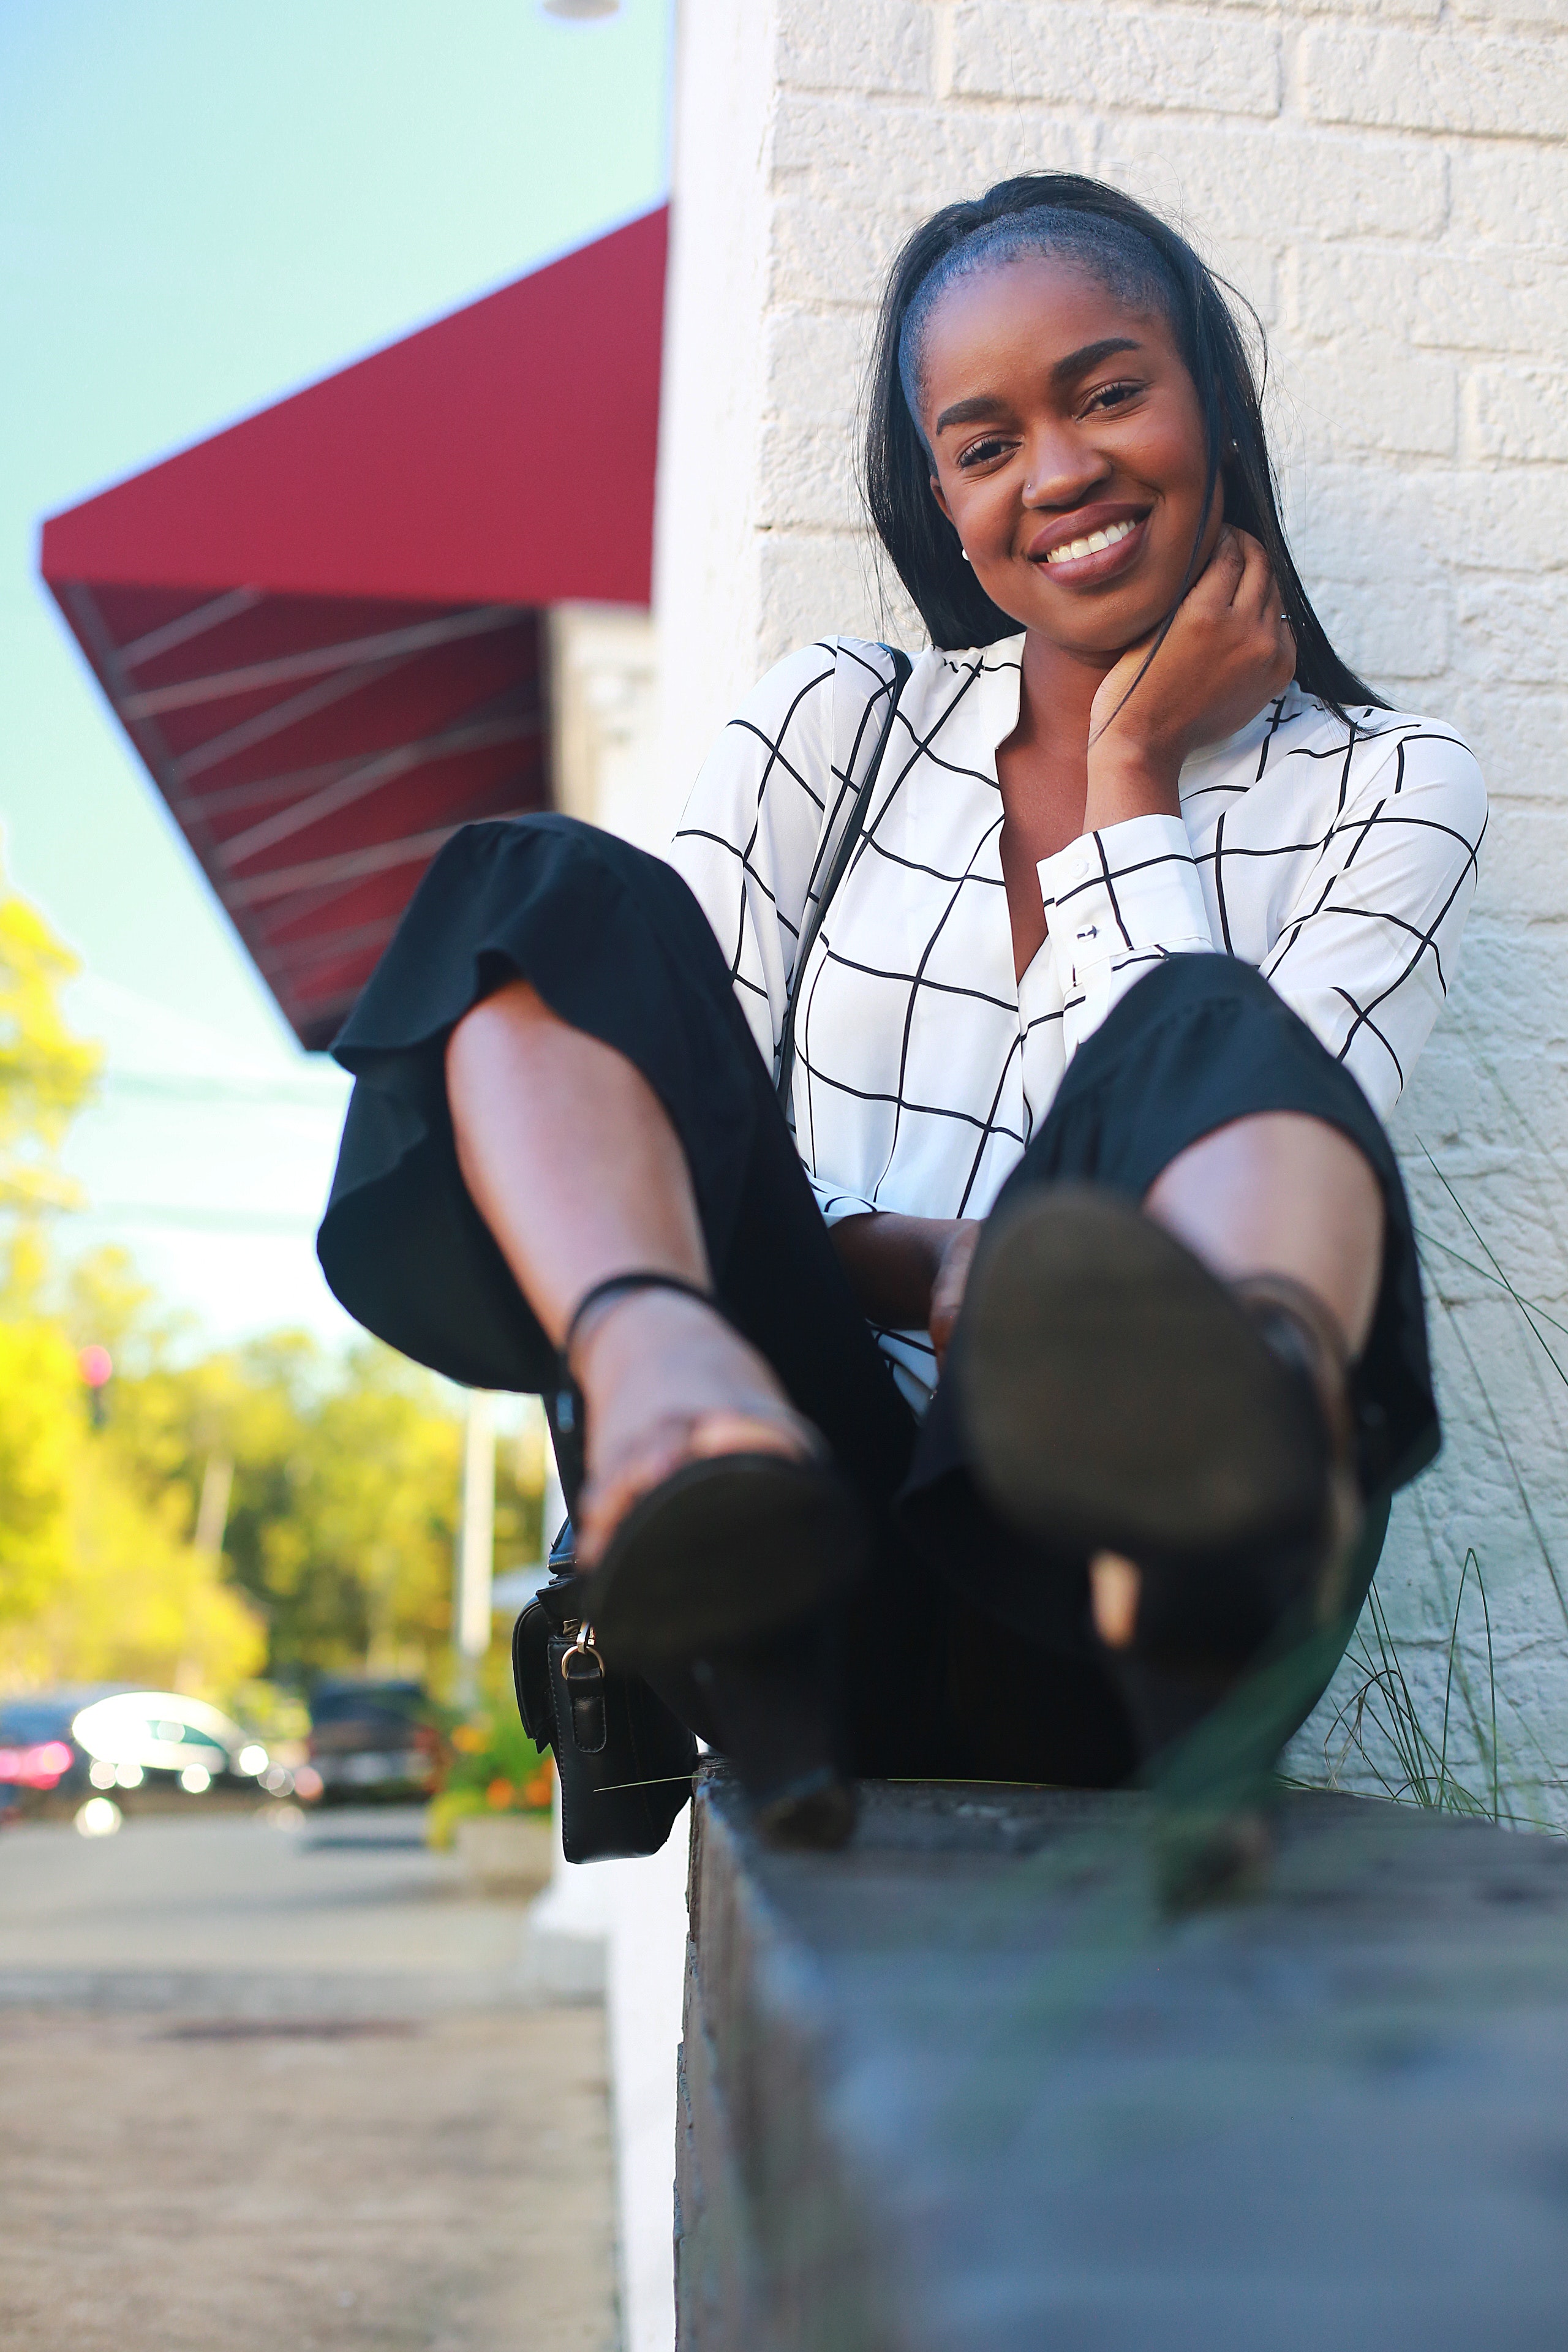
woman, footwear, girl, sitting, photography, shoulder, leg, fun, human body, shoe, smile, vacation